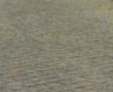
Surface type: sett